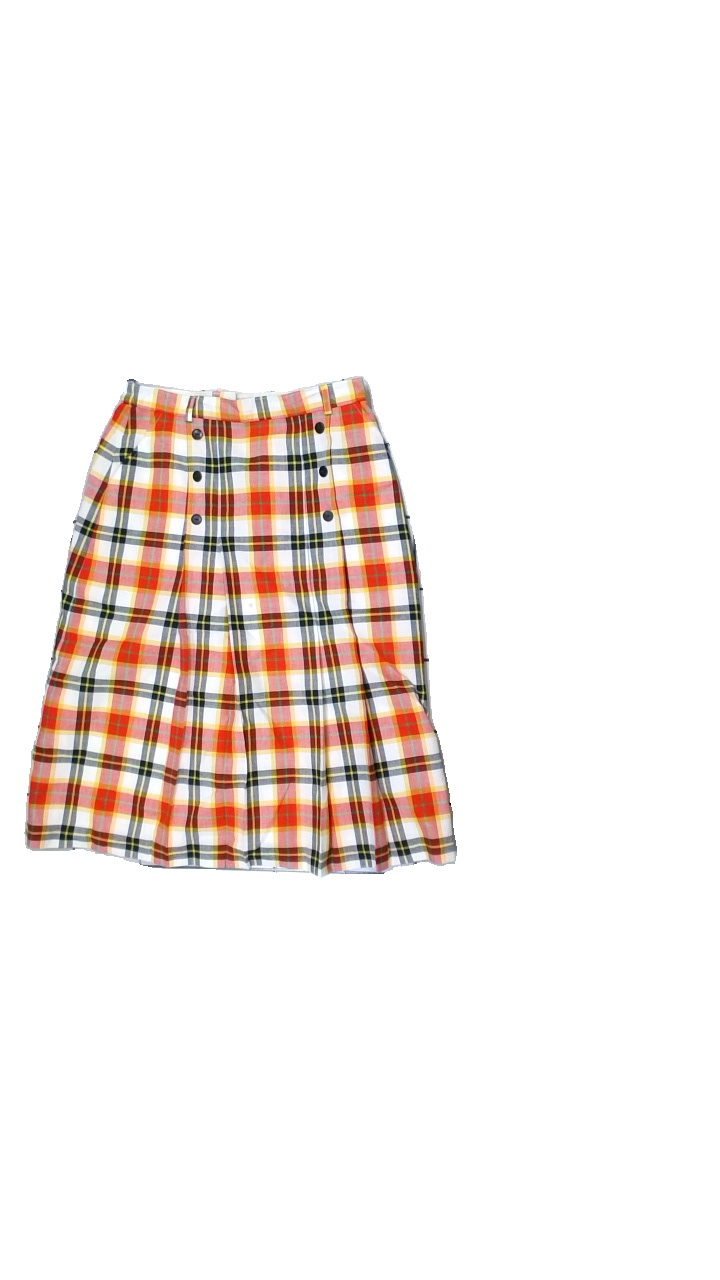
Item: Skirt (Ladies)
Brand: Missing
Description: Checkered vintage skirt
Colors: Yellow, Red, White, Multicolor
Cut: Regular
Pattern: Checkered print
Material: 64% Polyester 36% Cotton
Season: All
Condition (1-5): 4
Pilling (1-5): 5
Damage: stain
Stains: Minor
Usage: Reuse
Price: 100-150